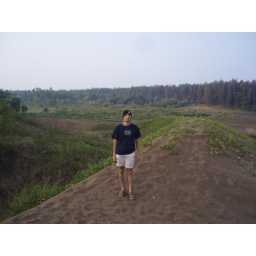
This sand hill is said to be created by Tsunami which had hit Konkan some decades back.